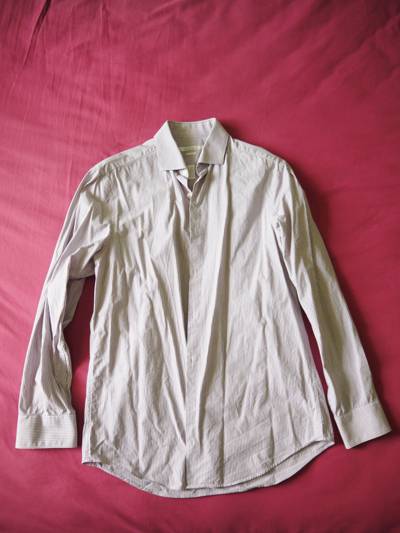
Waste category: clothes